Henry Cornelius Burnett

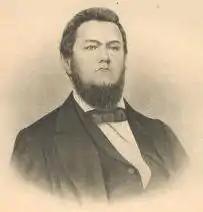
Burnett as depicted in 1897

Most of the records of the Mayfield Convention were lost, presumably in a fire that destroyed the courthouse in 1864. The most extensive surviving record comes from the notes of James Beadles, a Unionist observer of the proceedings. After a number of speeches were delivered, a majority committee chaired by Paducah circuit judge James Campbell presented a report containing seven resolutions. The resolutions declared the region's sympathy with the South, although it pledged to abide by Kentucky's present policy of neutrality. It condemned President Lincoln for waging an unjust war, and praised Governor Beriah Magoffin for refusing Lincoln's call for troops. The report also condemned the federal government for arming Union sympathizers in the state with so-called "Lincoln guns". A minority committee report was given by Ballard County resident and future U.S. Representative Oscar Turner. This report called Kentucky's neutrality "futile" and "cowardly," promised to fight off any invasion by the North, and recommended calling for aid from Tennessee and the Confederate States in the event of such an invasion. It further warned that if the entire state did not adopt this position, the Purchase region would secede and align itself with Tennessee.